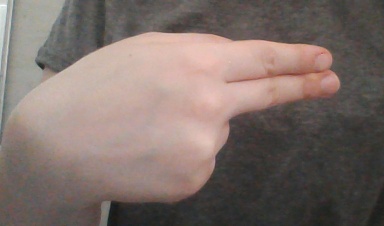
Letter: ain